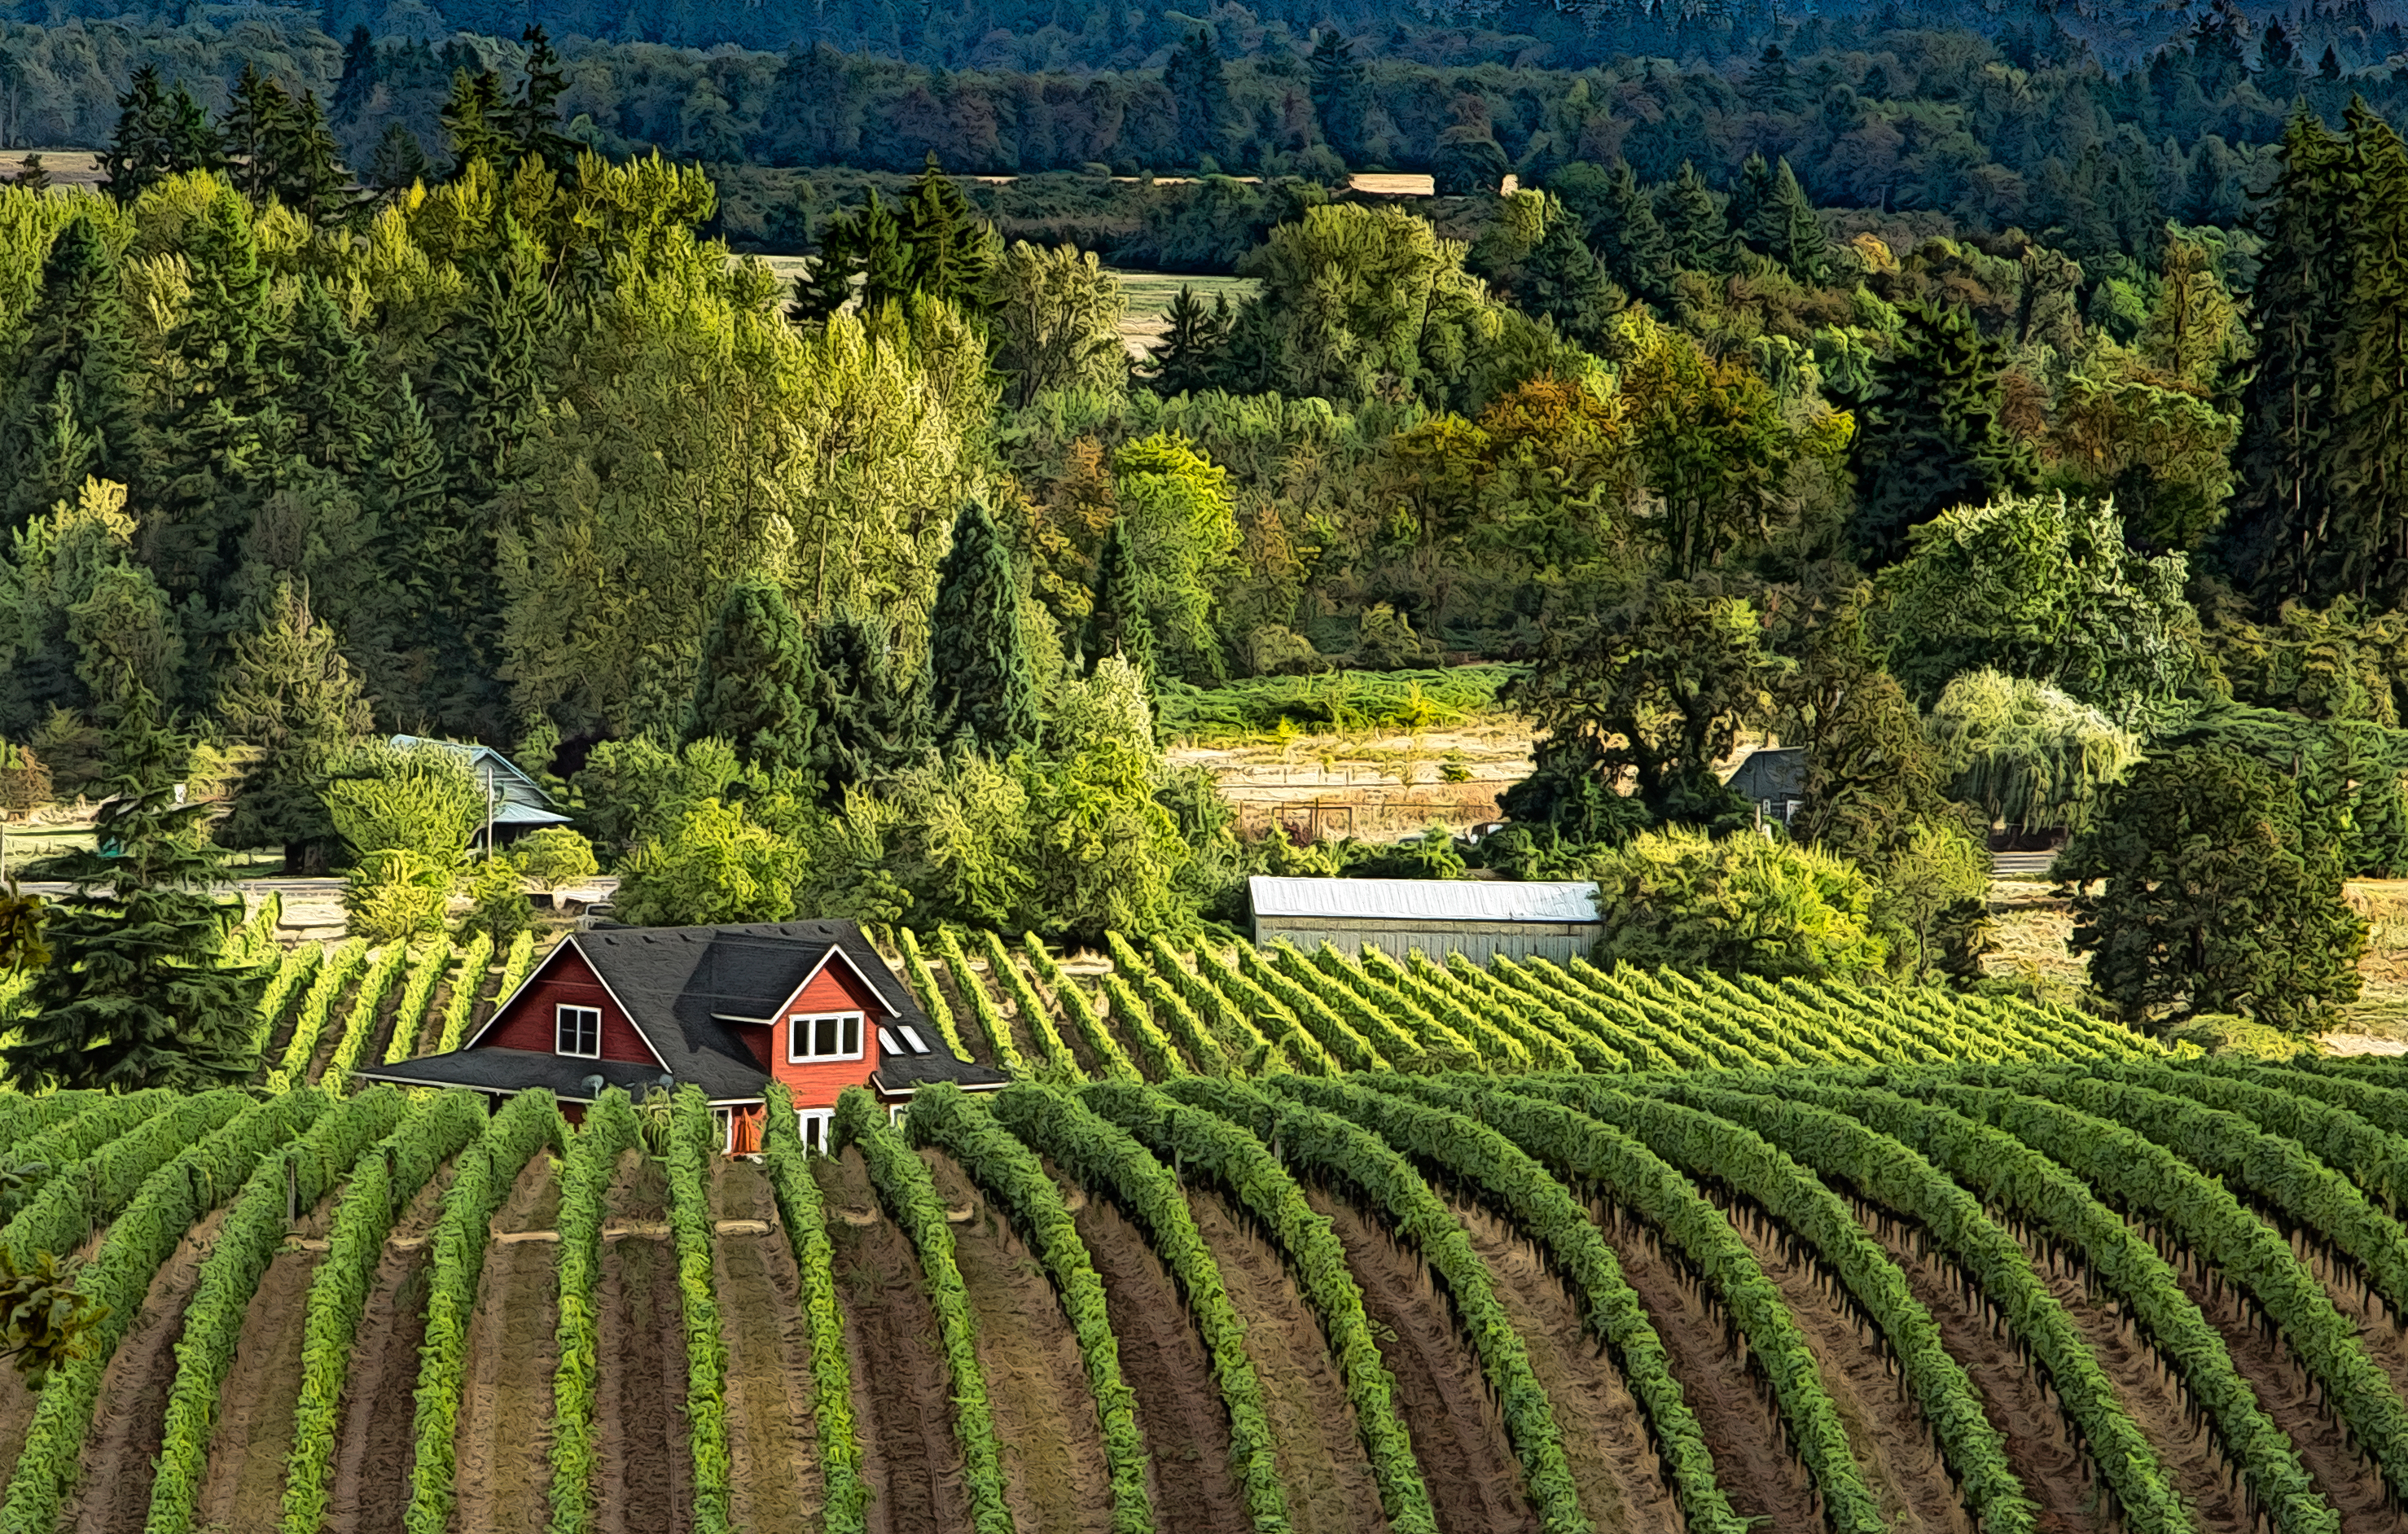
landscape, tree, vineyard, field, farm, lawn, house, leaf, flower, building, rural, green, autumn, scenery, botany, agriculture, garden, trees, shrub, plantation, digitalart, botanical garden, hss, oregon, processed, willamettevalley, thechallengegame, rural area, bountyofyamhillcounty, sokolblosser, sokolblosserwinery, dayton